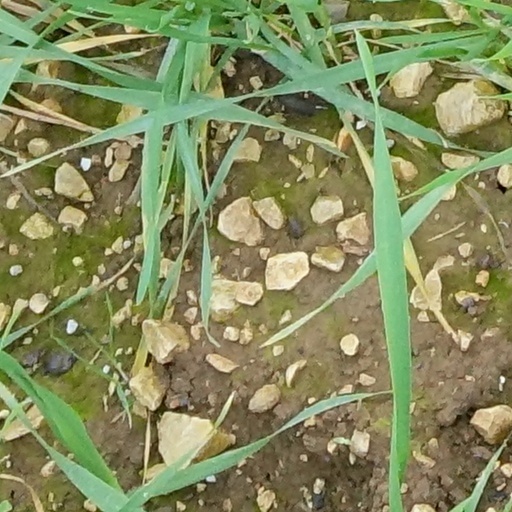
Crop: wheat